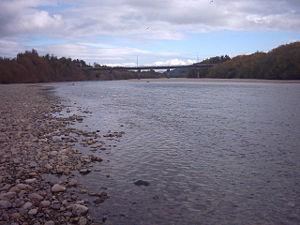
Le fleuve Hutt, est un cours d’eau, qui coule dans le sud de l’île du Nord de la Nouvelle-Zélande.